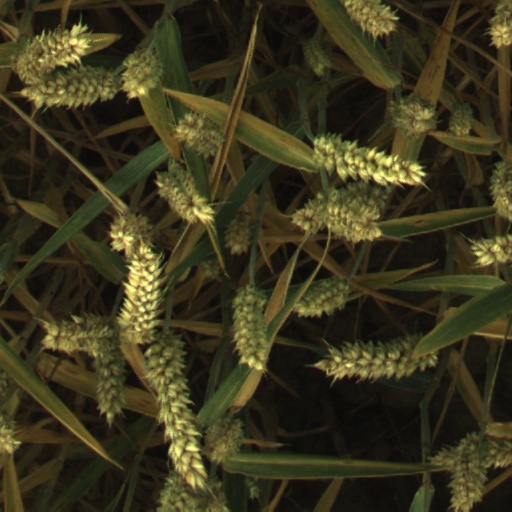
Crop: wheat